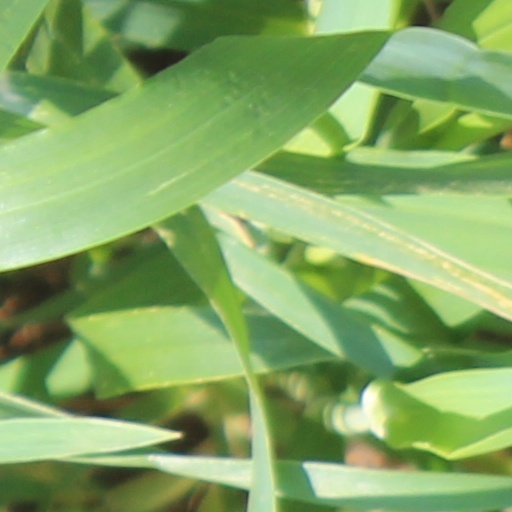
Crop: wheat